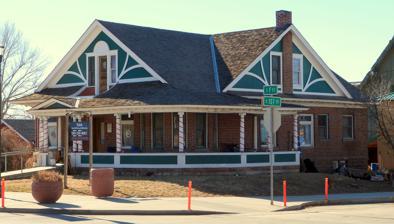
Building: William P. Heryford House
Country: United States of America
Year built: 1911
Historic house in Oregon, United States United States historic place William P. Heryford House U.S. National Register of Historic Places The Heryford House in 2014 Show map of Oregon Show map of the United States Location 108 S. F Street Lakeview, Oregon Coordinates 42°11′18″N 120°20′47″W / 42.188466°N 120.346294°W / 42.188466; -120.346294 Area less than one acre Built 1911 ( 1911 ) Architect Underwood, I.A. Architectural style Colonial Revival NRHP reference No. 80003331 Added to NRHP May 22, 1980 The William P. Heryford House is a house located in Lakeview, Oregon , that is listed on the National Register of Historic Places . See also Heryford Brothers Building National Register of Historic Places listings in Lake County, Oregon References